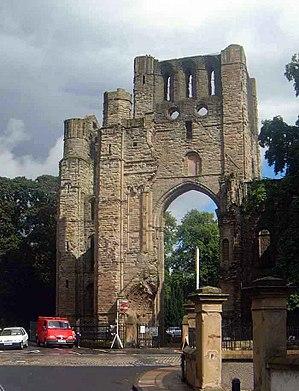
L’abbaye de Kelso est une abbaye écossaise construite au XIIᵉ siècle par une communauté de moines de l'Ordre de Tiron qui s'étaient établis auparavant à l'abbaye voisine de Selkirk.